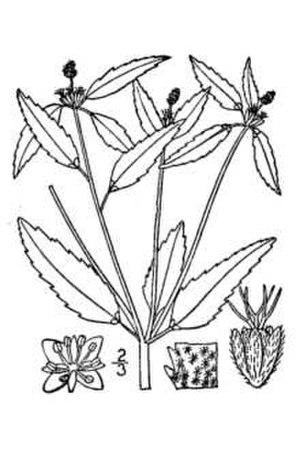
Croton glandulosus est une espèce de plantes du genre Croton et de la famille des Euphorbiaceae, présent au centre et à l'est des États-Unis jusqu'en Amérique tropicale.